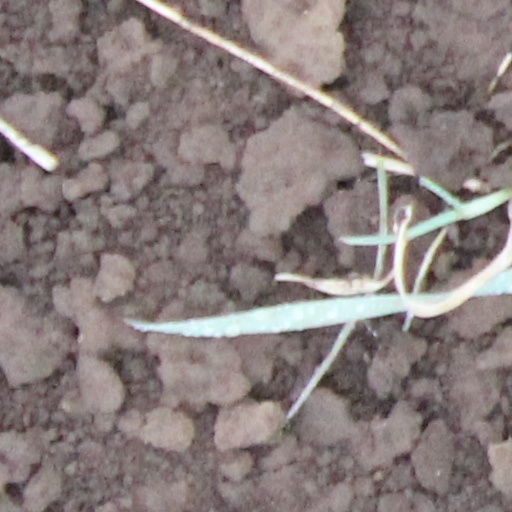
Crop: wheat